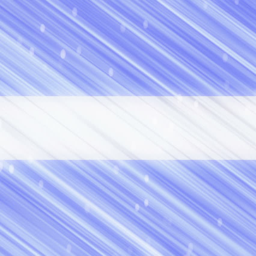
copy space that is on the blue line